Mikhail Savoyarov

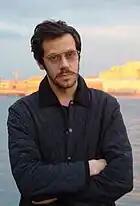
Yuri Khanon, Saint Petersburg, 2008.

In the 1930s both in Leningrad and Moscow many artists learned from Savoyarov. Among the most famous disciples of that period Arkady Raikin is pre-eminent. Nowadays hardly anybody remembers that in 1930s Raikin started not as a reciter and satirist but as a musical eccentric and a dancer mime and that his first fame and the title of laureate of the all-USSR variety actors competition came to him thanks to his dance and mimic numbers "Chaplin" and "Mishka".